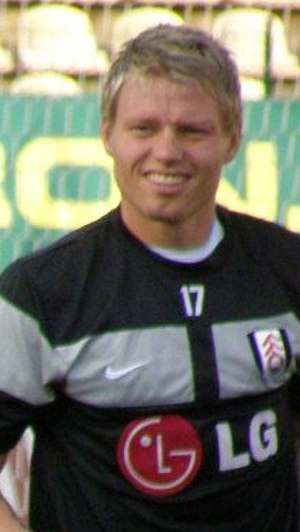
Bjørn Helge Riise
Bjørn Helge Semundseth Riise er en norsk fodboldspiller, som i øjeblikket spiller for den norske klub Aalesund. Han er bror til John Arne Riise.